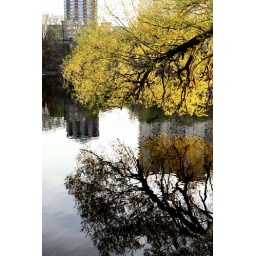
The sun hitting the new leaves on a tree at the edge of the river near Montreal Rd. and North River Rd.